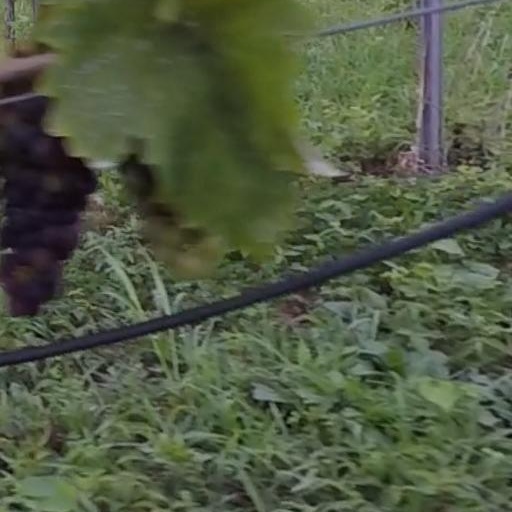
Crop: grape